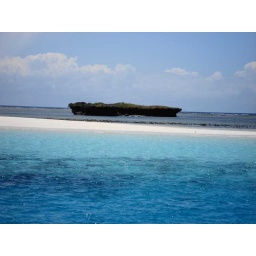
in the middle of indian ocean a white sand beach